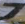
Number: 7